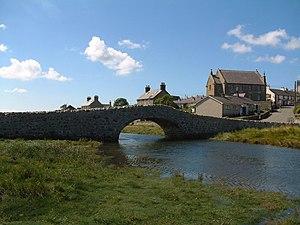
Aberffraw est un village du pays de Galles, situé sur la côte sud-ouest de l'île d'Anglesey, à l'embouchure de la Ffraw. Son nom signifie littéralement « estuaire [aber] de la Ffraw » en gallois. Au moment du recensement de 2011, il comptait 620 habitants.